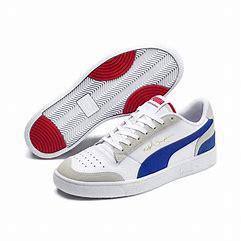
Brand: Puma
Model: Ralph Sampson Lo